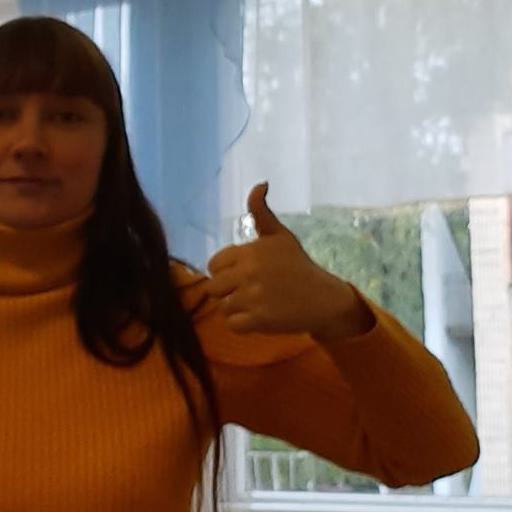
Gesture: like